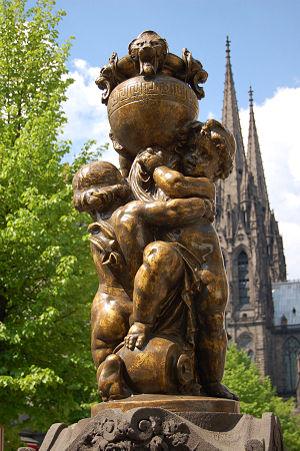
La place Royale est une place située à Clermont-Ferrand, en France, sur la butte de Clermont, dans le centre-ville.
Antoine Durenne est né le 7 juillet 1822 à Paris, et mort le 12 juillet 1895 à Presles, Val-d'Oise.